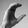
ASL letter: C